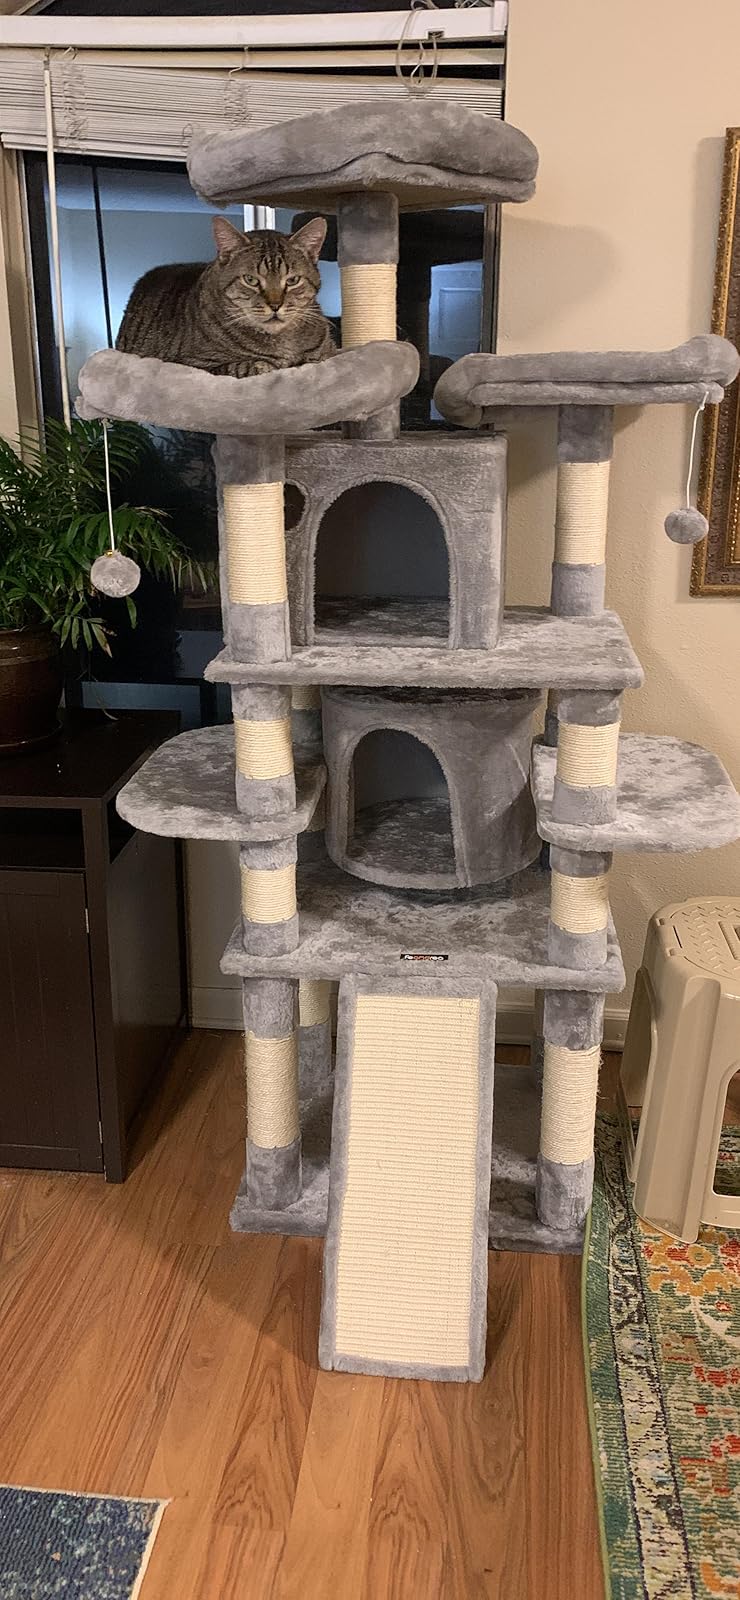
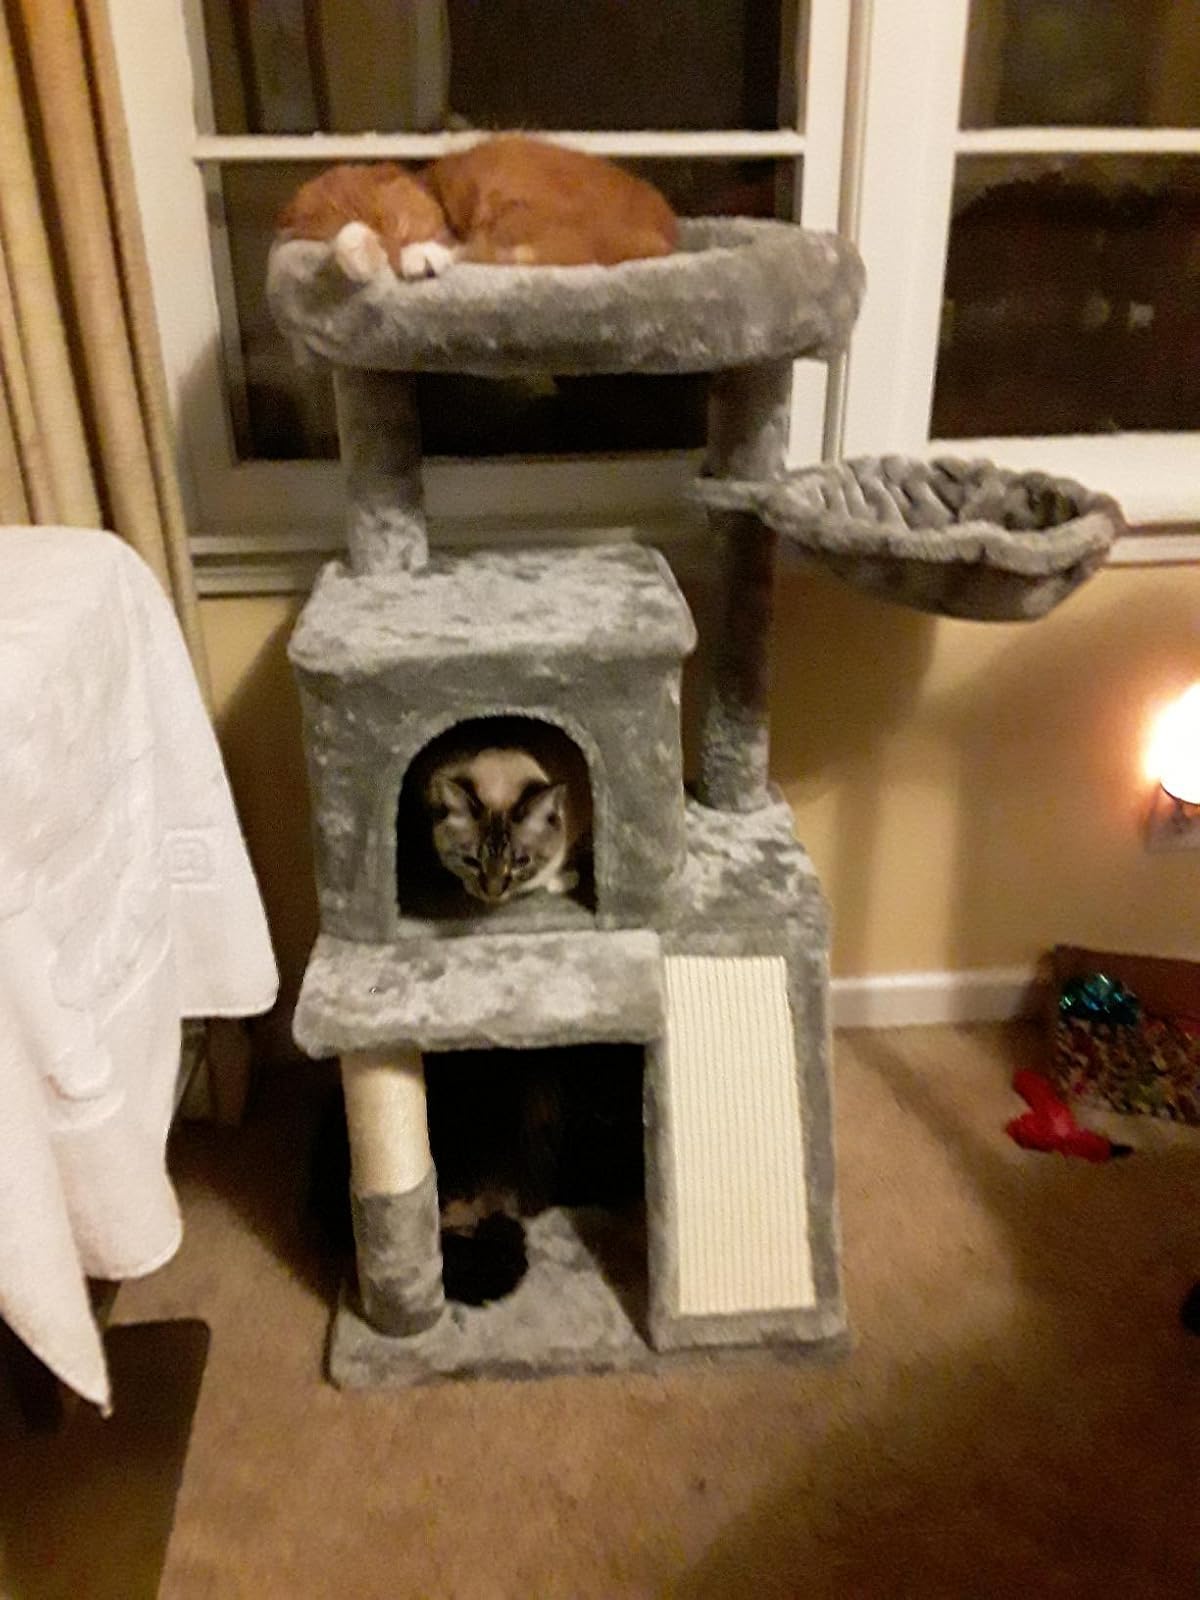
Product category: items_cat tree
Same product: no